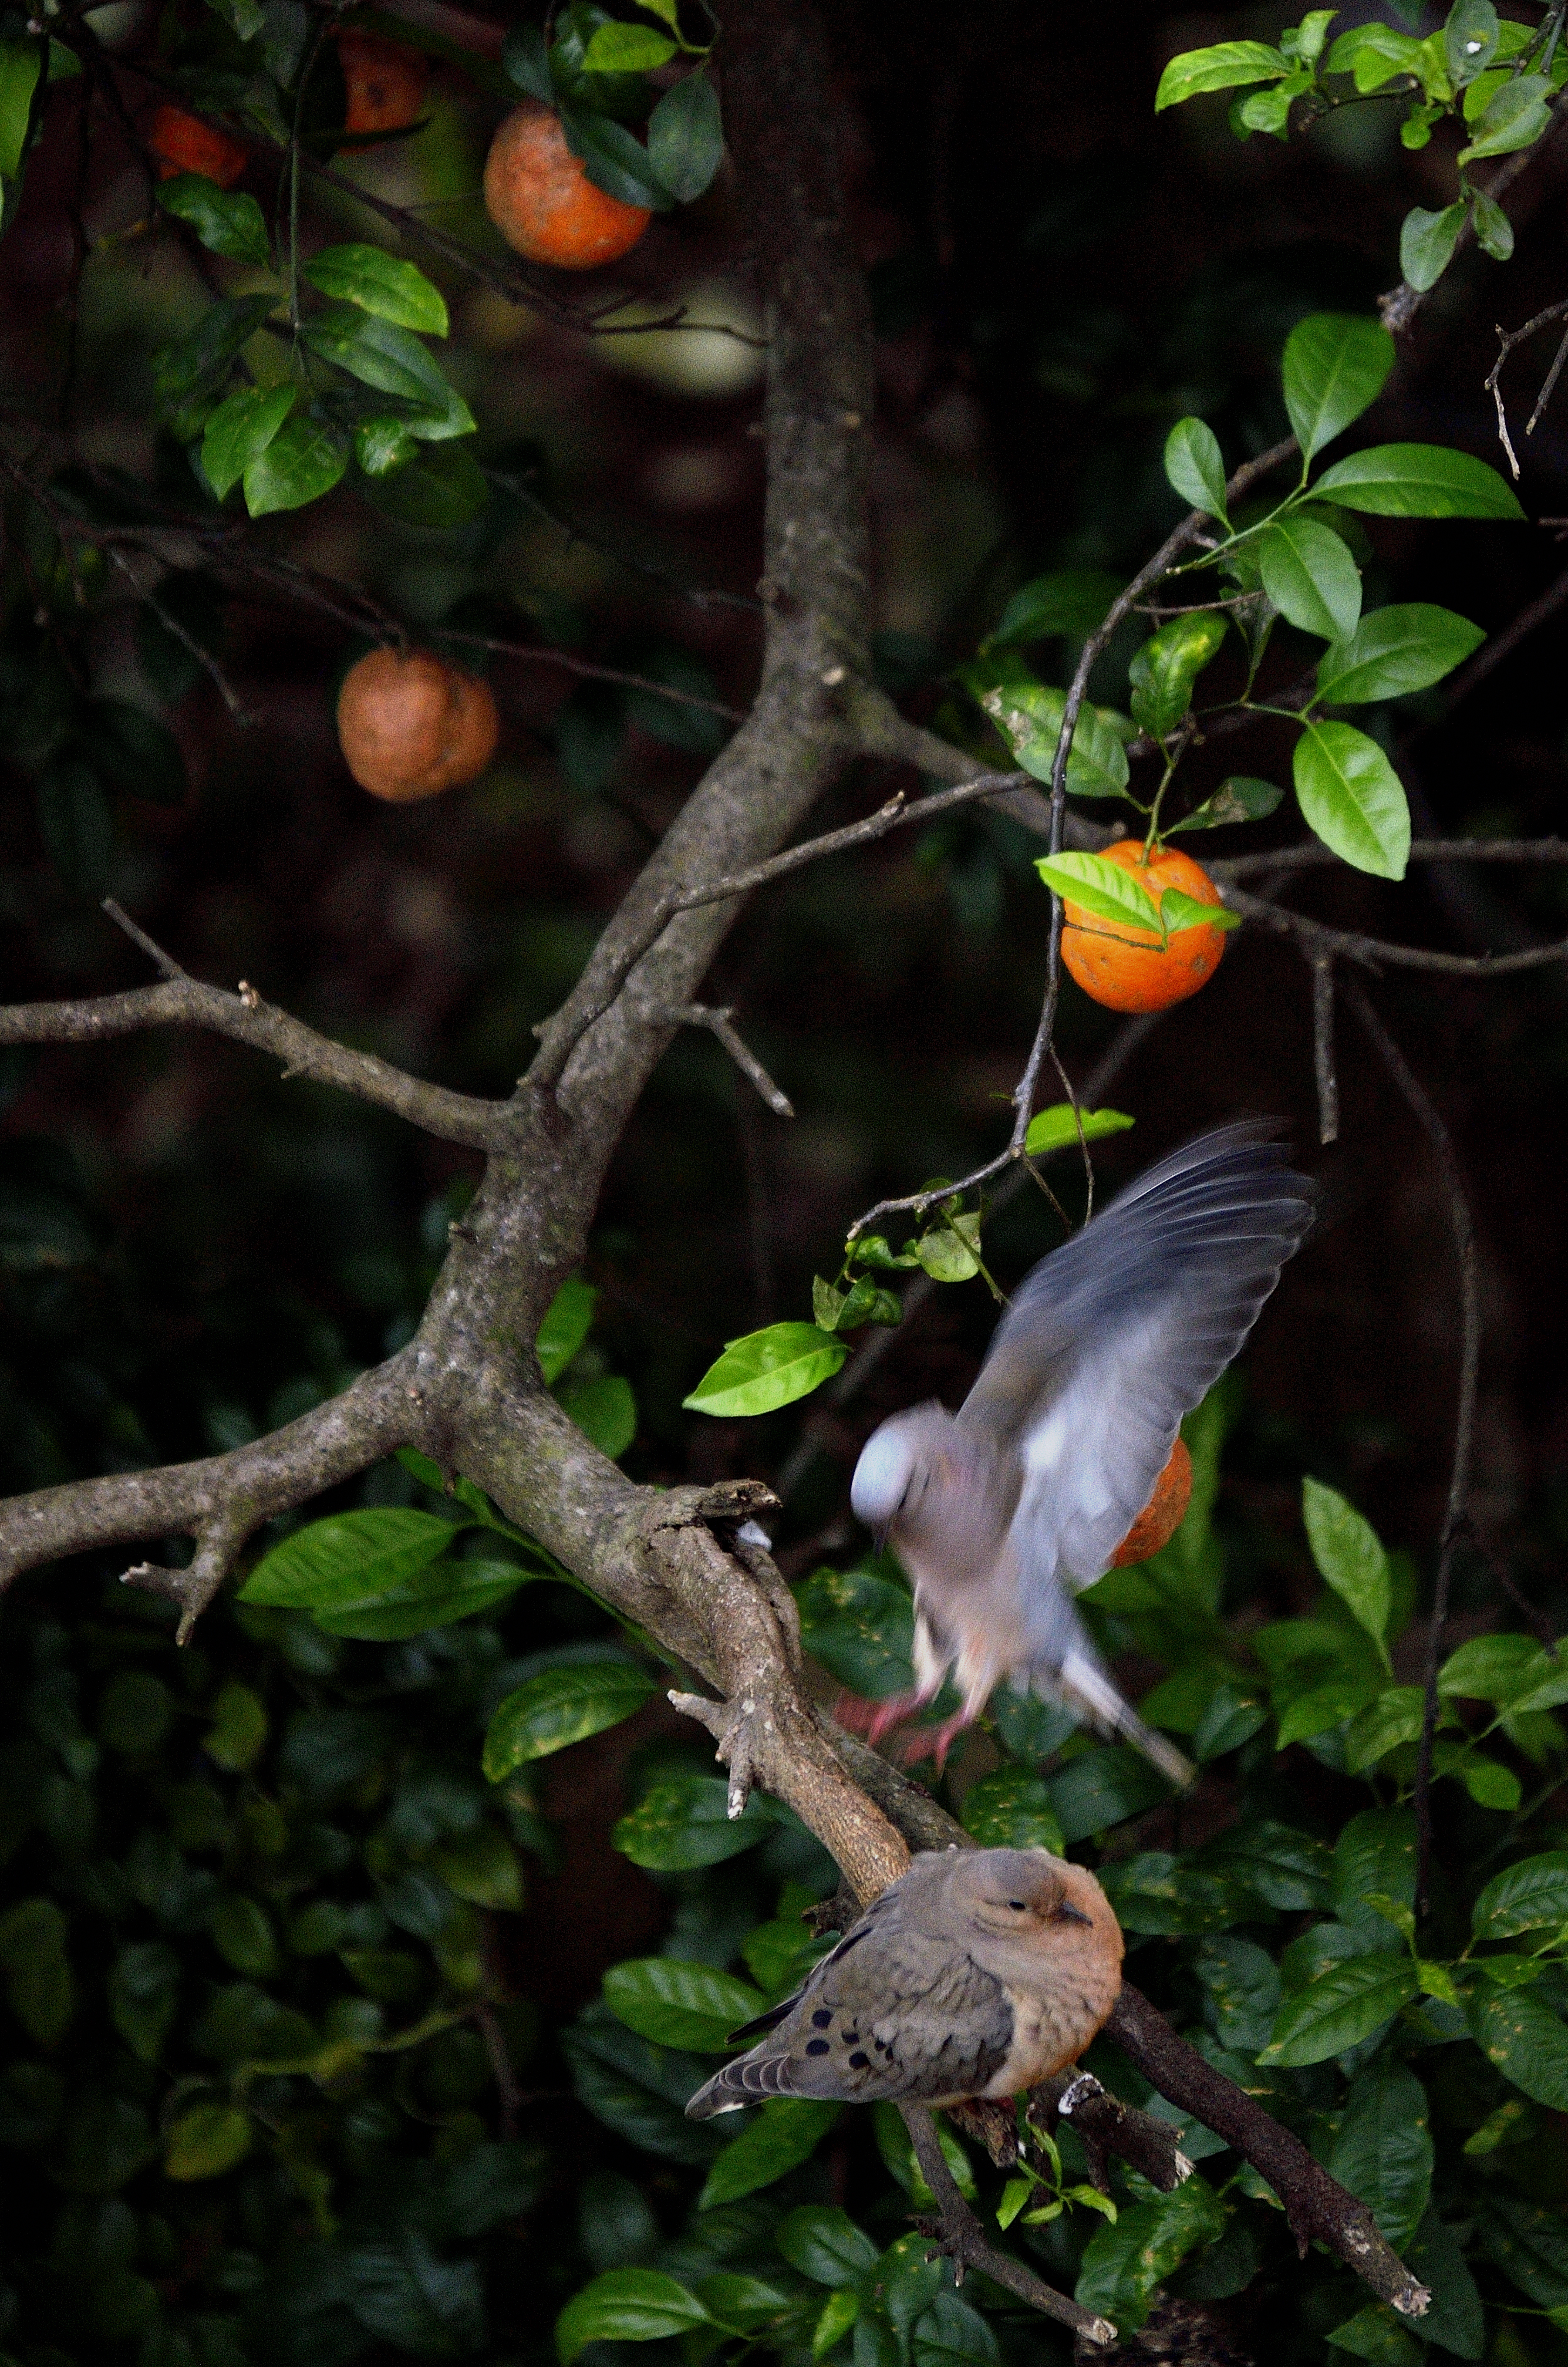
forest, branch, bird, air, leaf, flower, wildlife, love, jungle, fauna, aves, rainforest, vertebrate, naranja, amor, paloma, aire, ave, birdwatching, mandarina, tropics, rama